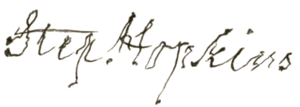
Stephen Hopkins, né le 7 mars 1707 à Providence et mort le 13 juillet 1785 dans la même ville, est un homme politique américain, signataire de la Déclaration d'indépendance des États-Unis en tant que représentant du Rhode Island. Il fut Chief Justice et gouverneur de la colonie anglais du Rhode Island et fut délégué de la colonie au Congrès colonial d'Albany de 1754, puis au Congrès continental de 1774 à 1776.